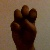
The image shows a hand gesture representing the letter 'E' in Indian Sign Language.